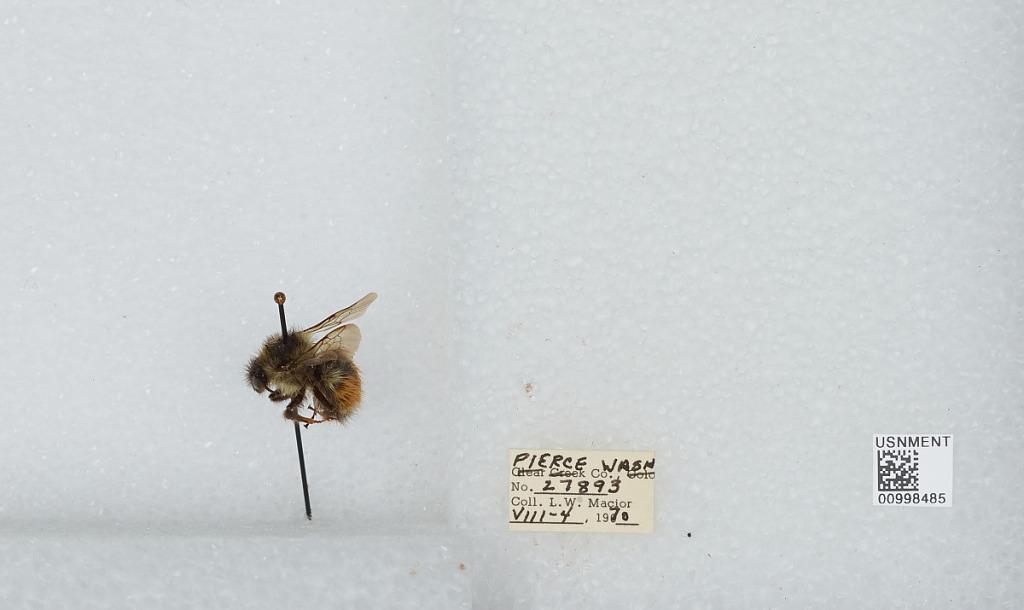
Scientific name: Bombus (Pyrobombus) melanopygus Nylander
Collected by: L. Macior
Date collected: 1970-8-4
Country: United States
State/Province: Washington
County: Pierce
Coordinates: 47.05, -122.12